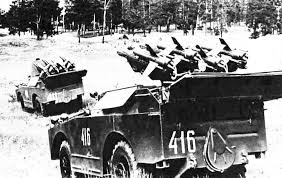
Label: BTR